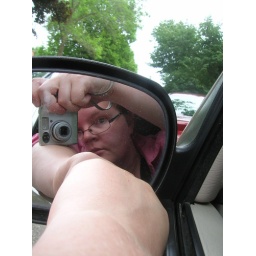
Self portrait in car mirror